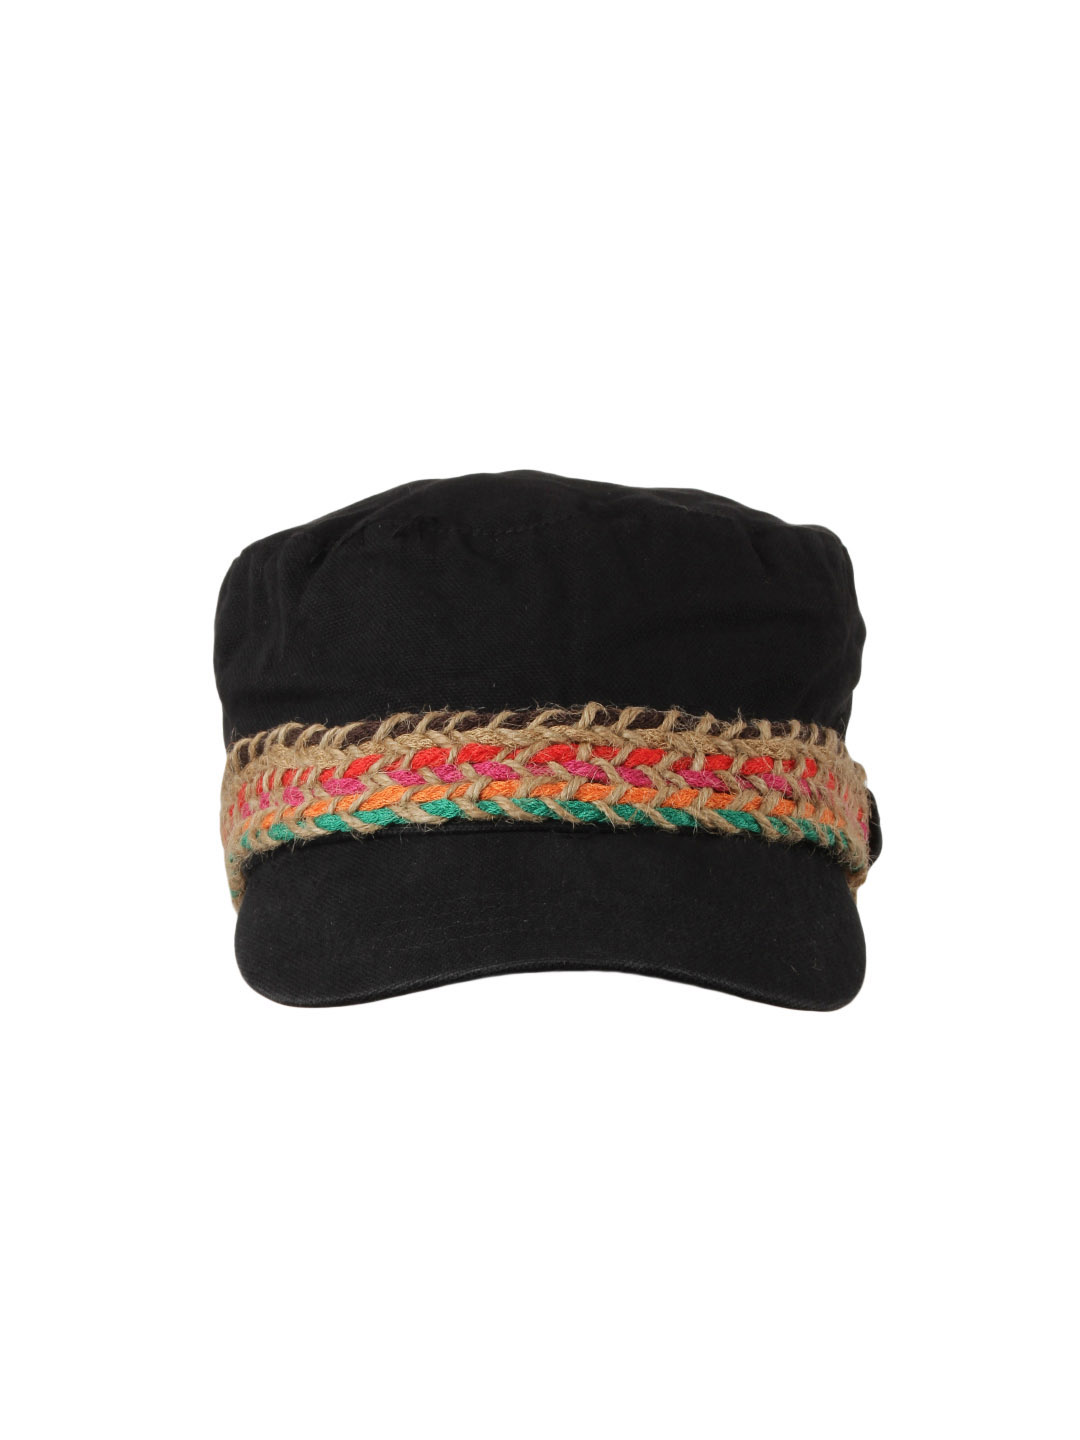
Roxy Women Black Cap
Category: Accessories / Headwear / Caps
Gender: Women
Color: Black
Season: Winter 2012
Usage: Casual